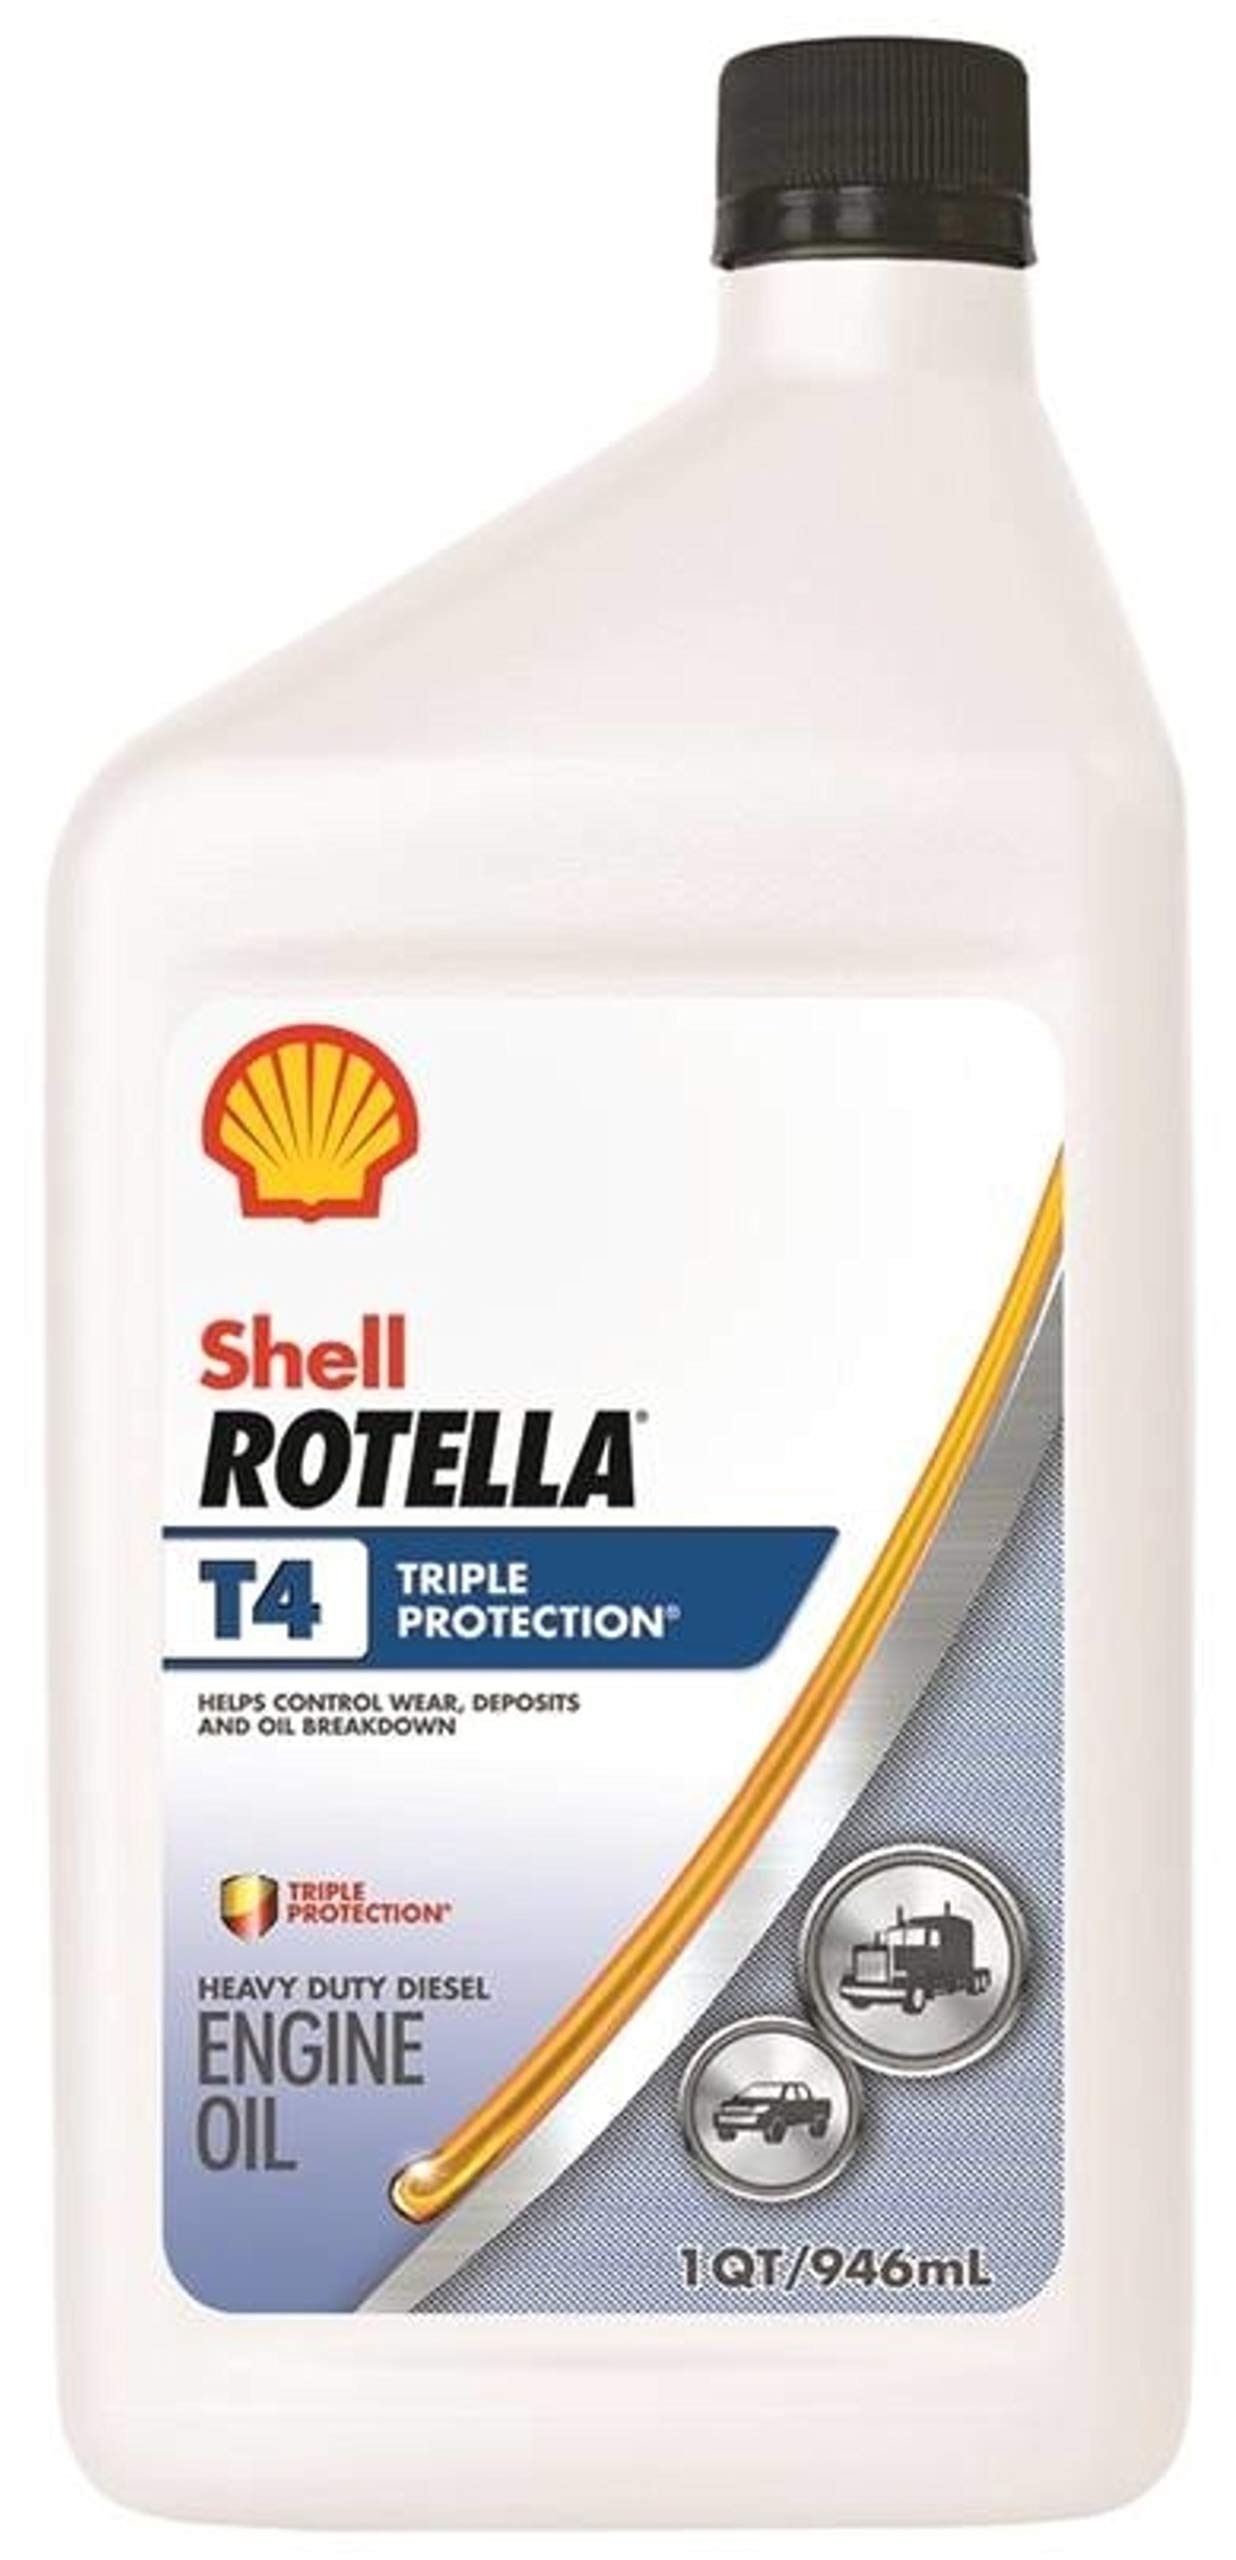
Item Name: ROTELLA-T OIL 15W40 QT
Bullet Point 1: Size: 1 Quart
Bullet Point 2: Series: T4
Bullet Point 3: Grade: 15W-40
Bullet Point 4: Viscosity: 14.9 sq-mm/s
Bullet Point 5: Form: Liquid
Product Description: Highlights: Size: 1 Quart Series: T4 Grade: 15W-40 Viscosity: 14.9 sq-mm/s Form: Liquid Composition: Distillates (Petroleum), Hydrotreated Middle, Mineral Oil Odor/ Scent: Slight Hydrocarbon Temperature Range: -36 TO 204 deg C Pour Point: -49 deg F Flash Point: 453 deg F Specific Gravity: 0.878 Base Type: Conventional Standards: API, CK-4, CJ-4, CI-4 PLUS, CI-4, CH-4 Certified, ACEA E9, JASO DH-2, MA/MA 2 Approved, Caterpillar ECF-2, ECF-3 Certified, Cummins CES 20086, DDC DFS 93K222 Approved Exceptional wear protection for longer engine life Great engine cleanliness for a cleaner engine throughout oil drain interval Enhanced protection against oxidation for more efficient operation Increased shear stability for better viscosity control and optimal oil pressure Improved oil aeration Heightened emission control system durability Packing Type: Bottle
Value: 1.0
Unit: Count

Price: 8